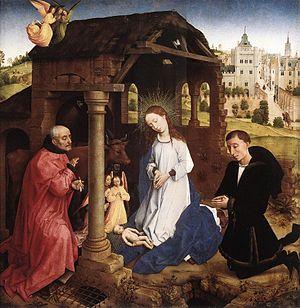
Un portrait de donateur ou portrait votif est un portrait dans une grande peinture ou autres travaux montrant la personne qui a commandé et payé le tableau, ou un membre de sa famille, ou la famille de la donatrice. Un portrait de donateur se réfère généralement au portrait ou portraits des seuls donateurs, comme partie d'un travail plus vaste, tandis qu'un portrait votif peut souvent désigner l'ensemble de l'œuvre d'art, y compris par exemple une Vierge Marie, en particulier si le donateur est très important. Les termes ne sont pas utilisés de façon très régulière par les historiens d'art, comme le souligne Angela Marisol Roberts et peuvent également être utilisés pour des sujets religieux plus petits probablement réalisés pour être conservés par le commanditaire plutôt qu'offerts à une église.